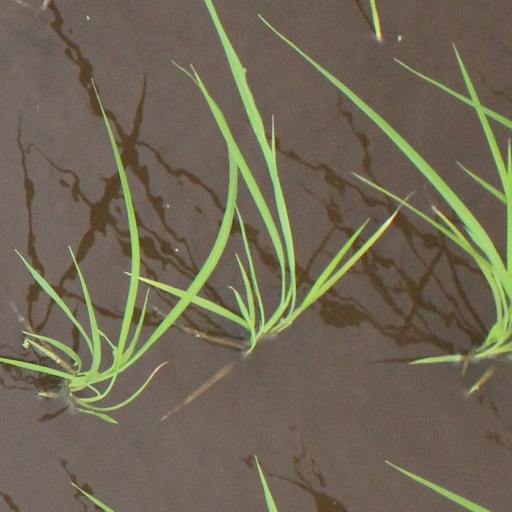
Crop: rice